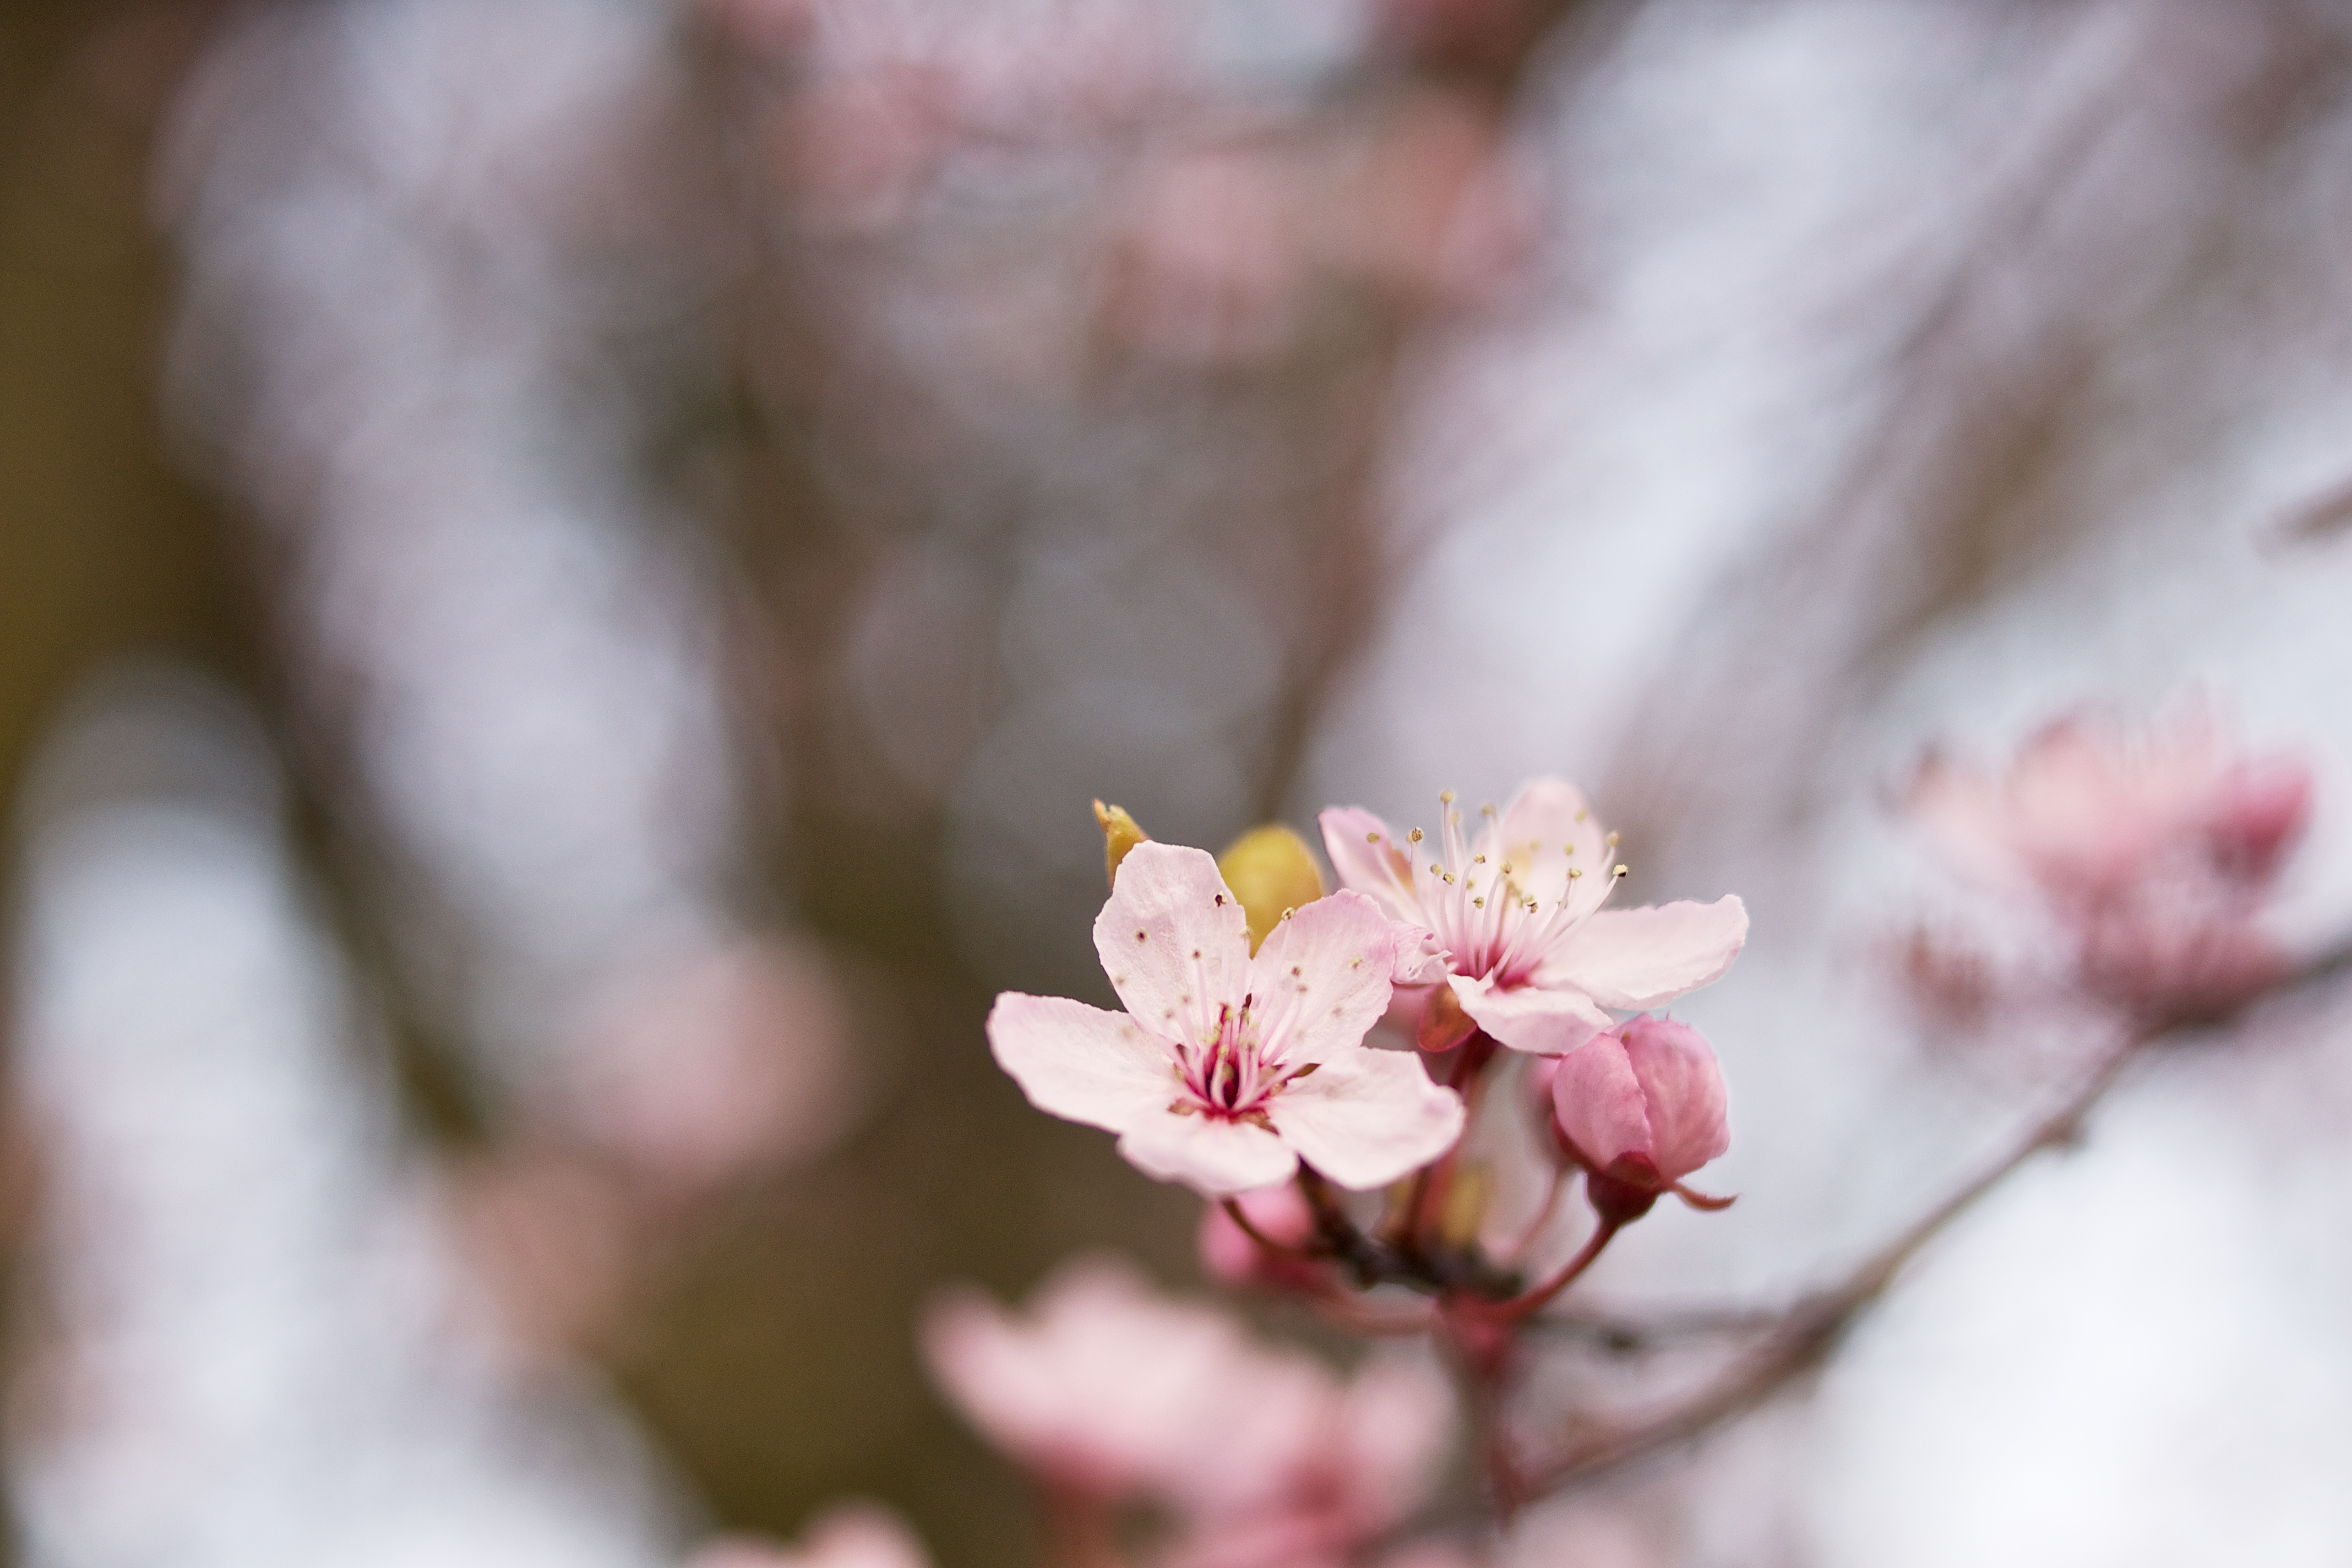
branch, blossom, bokeh, plant, flower, petal, bloom, food, spring, produce, pink, flora, season, cherry blossom, flowers, close up, sony, flowery, a700, macro photography